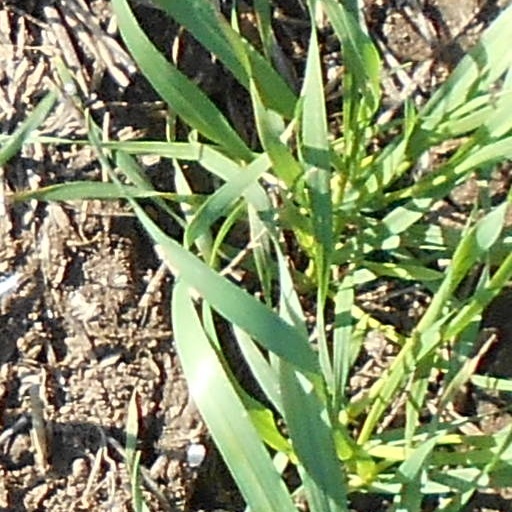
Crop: wheat